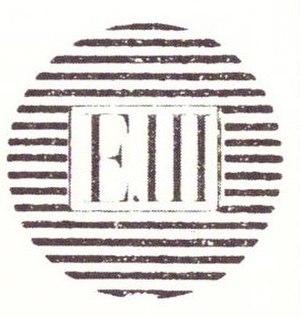
Cachet à 17 barres horizontales Est-Liège-Verviers
L'oblitération à barres est le premier type d'oblitération utilisée en Belgique lors de l'introduction du timbre-poste en 1849. Cette oblitération est constituée d’un numéro associé à un bureau de poste et d’une série de barres dont le nombre varie et qui sont disposées horizontalement ou verticalement.